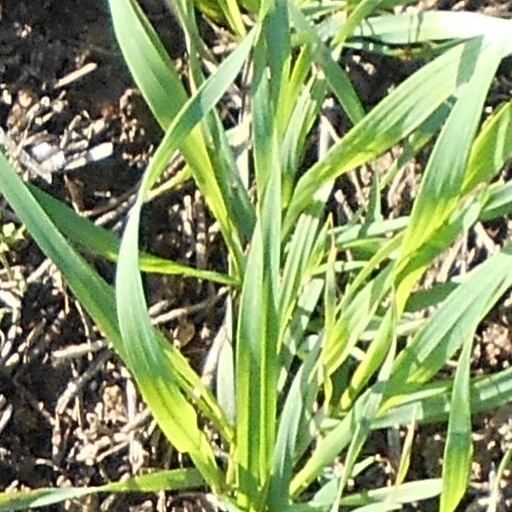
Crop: wheat